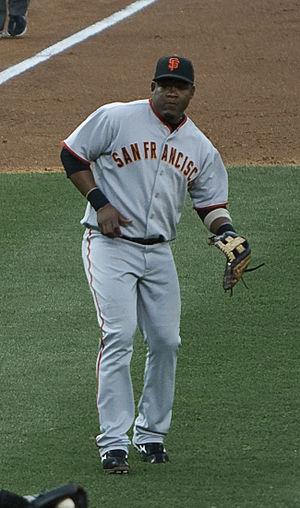
Juan Uribe Tena est un joueur de troisième but de la Ligue majeure de baseball.